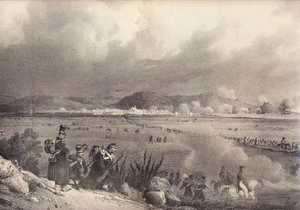
La bataille de Cardedeu se déroule le 16 décembre 1808 à Cardedeu en Espagne. Elle oppose un corps d'armée franco-italien sous le commandement du général Laurent de Gouvion-Saint-Cyr aux troupes espagnoles commandées par les généraux Juan Miguel de Vives et Théodore de Reding de Biberegg. Saint-Cyr remporte la victoire en formant ses troupes en colonnes d'attaque massives qui parviennent à briser les lignes espagnoles.
Le siège de Roses ou siège de Rosas se déroula du 7 novembre au 5 décembre 1808. Il opposa un corps d'armée franco-italien commandé par le général de division Laurent de Gouvion-Saint-Cyr à la garnison anglo-espagnole de la ville dirigée par le colonel Peter O'Daly. La citadelle capitula après un mois de siège, livrant plus de 2 000 prisonniers aux assaillants.